Culture of Canada

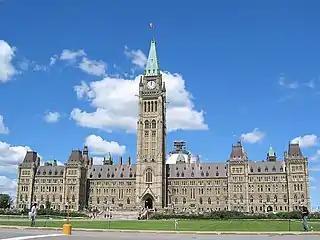
The Centre Block of the Canadian parliament buildings on Parliament Hill

Canadian governments at the federal level have a tradition of liberalism, and govern with a moderate, centrist political ideology. Canada's egalitarian approach to governance emphasizing social justice and multiculturalism, is based on selective immigration, social integration, and suppression of far-right politics that has wide public and political support. Peace, order, and good government are constitutional goals of the Canadian government.